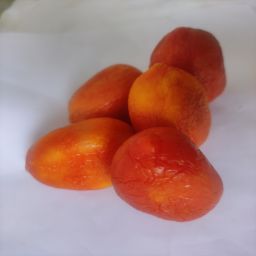
Crop: Tomato
Quality: Old